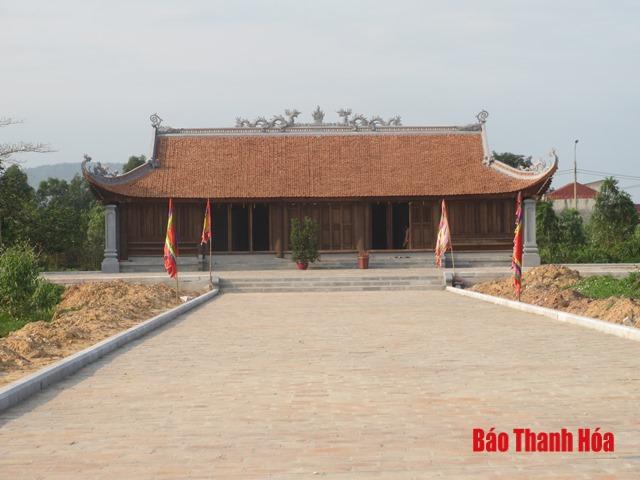
có bốn lá cờ được dựng lên ở trước của ngôi đình